Rocky Mountain Metropolitan Airport

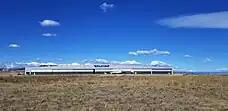
The Pilatus Aircraft hangar at Rocky Mountain Metropolitan Airport

In the summer of 2018, Pilatus Aircraft officially launched operations out of their newly constructed hangar located on the southwest corner of the airfield.